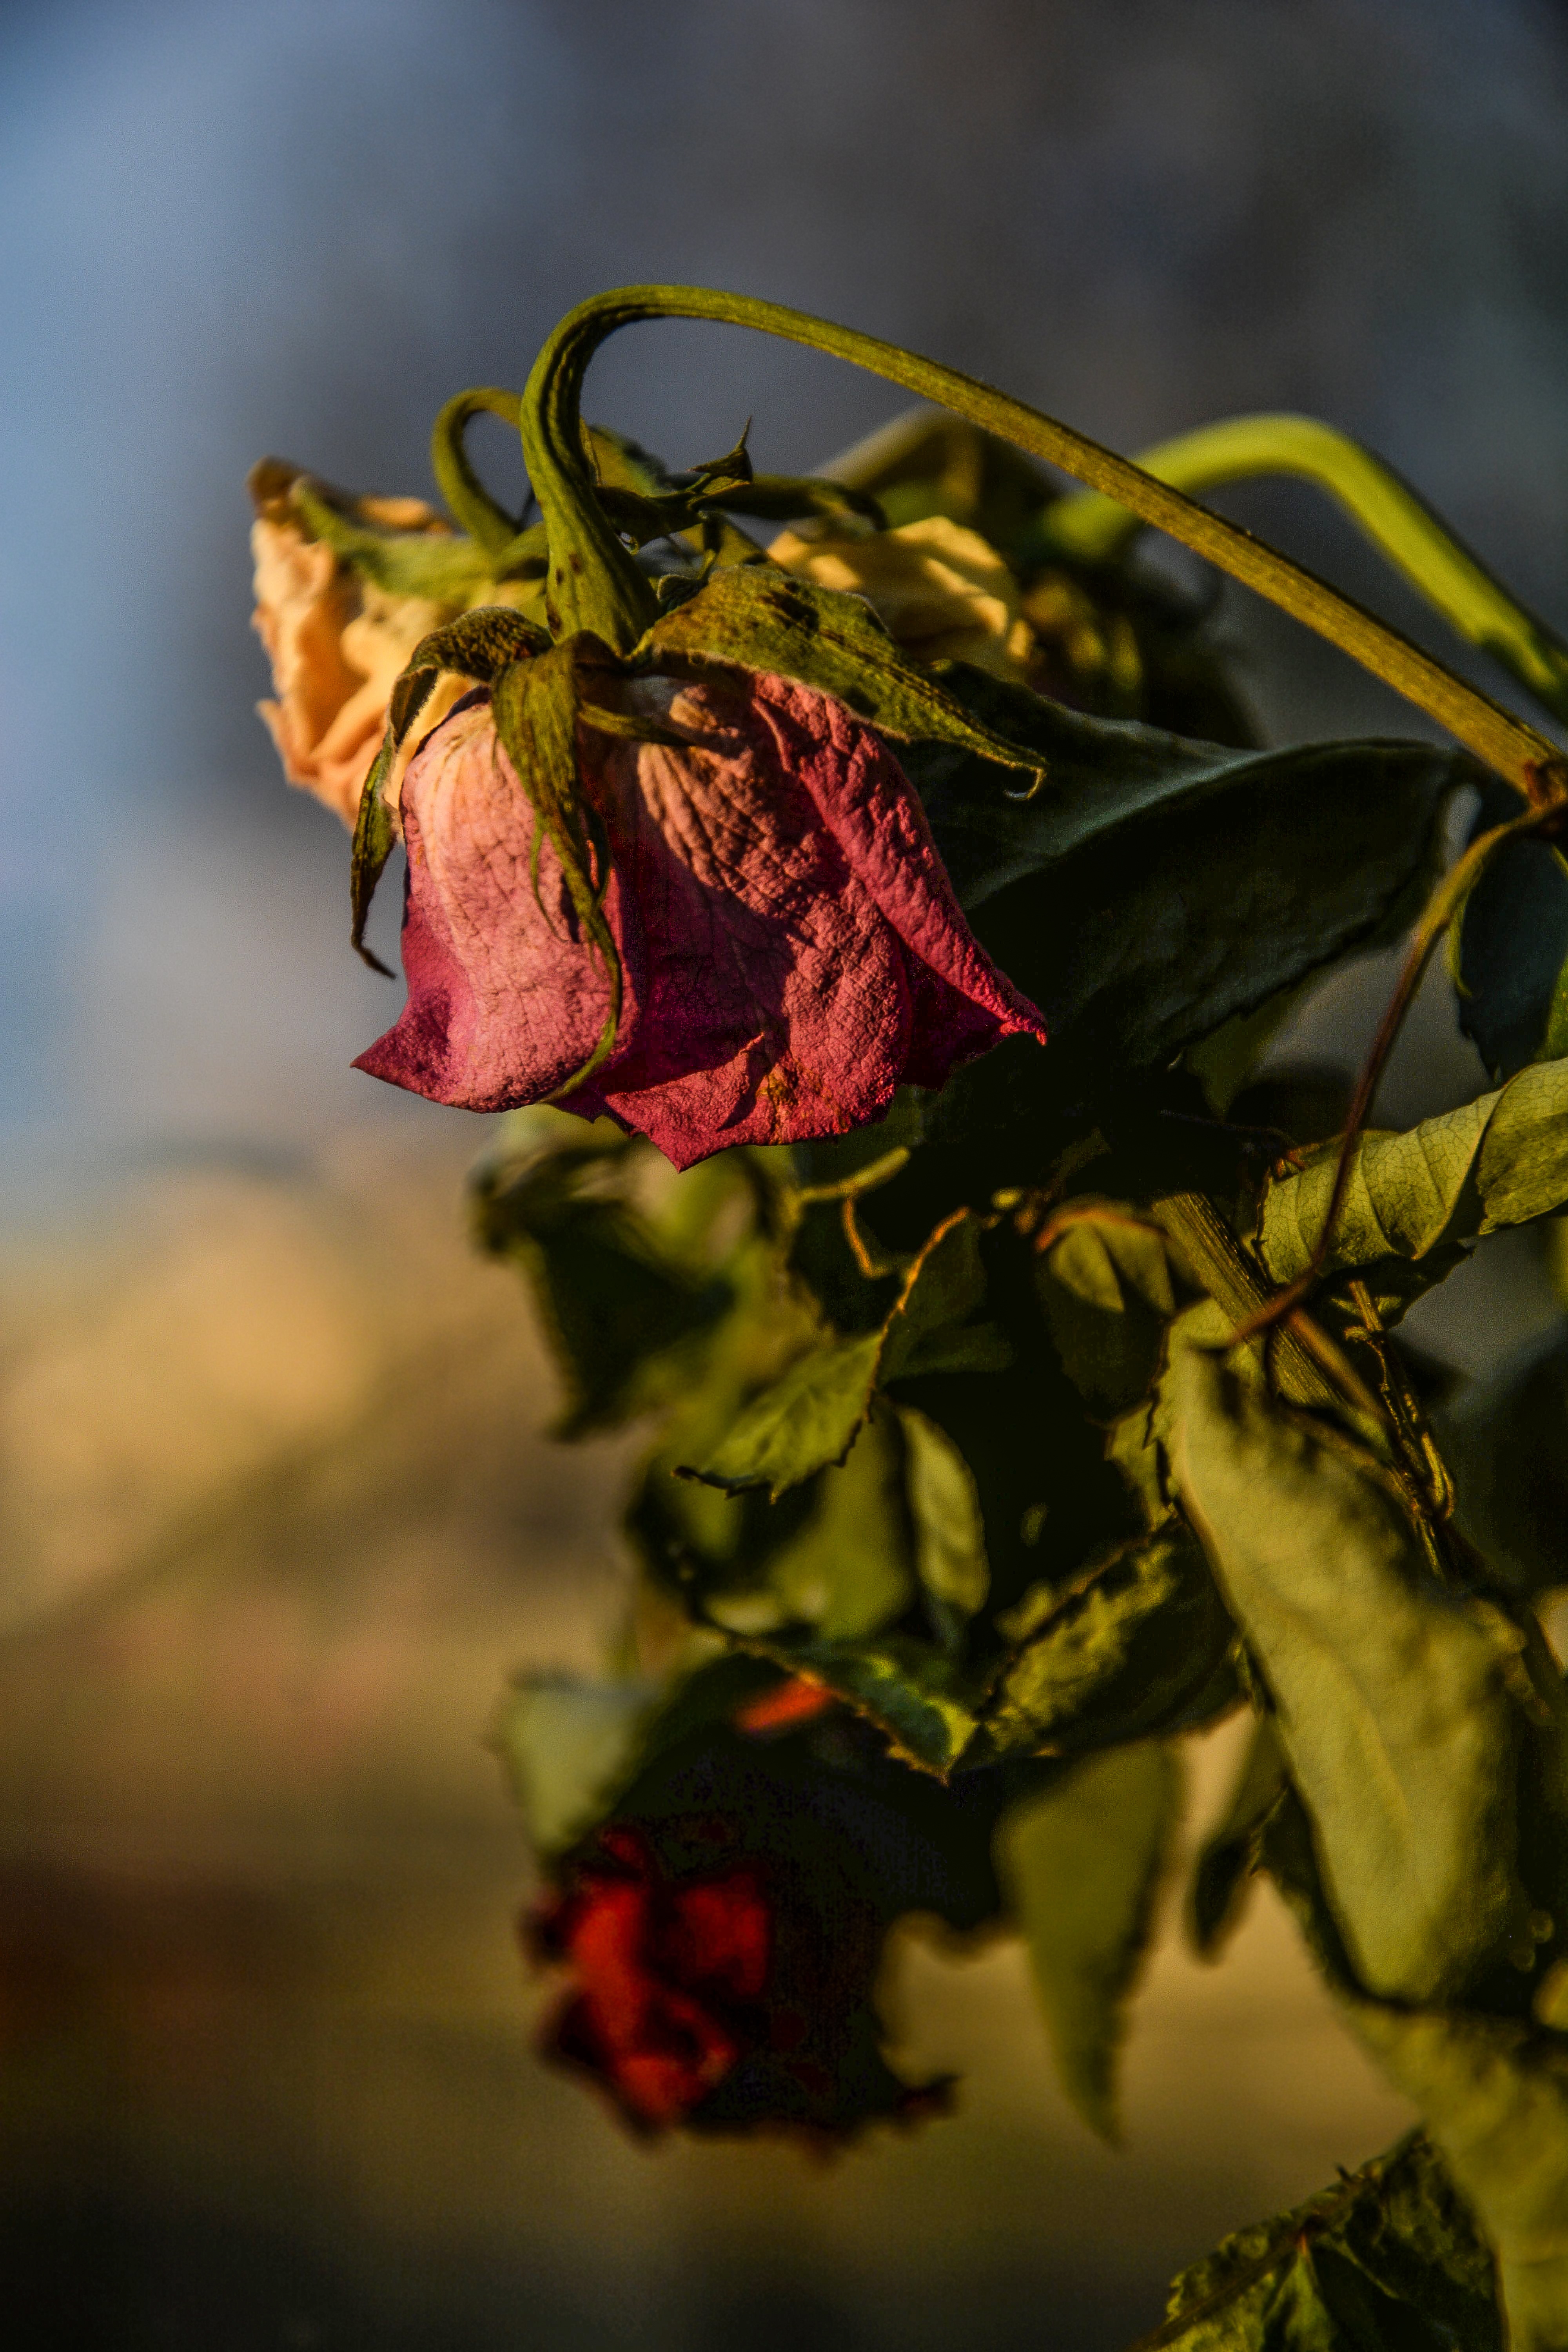
nature, branch, blossom, plant, photography, sunlight, leaf, flower, petal, old, dry, spring, green, red, color, autumn, botany, dried, yellow, dead, flora, season, close up, roses, withered, wilted, macro photography, flowering plant, wither, land plant